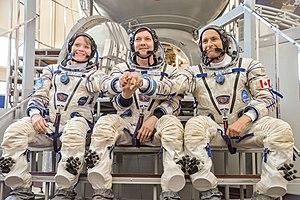
Ceci est la liste des vols habités vers la Station spatiale internationale.
Soyouz MS-11 est une mission spatiale lancée le 3 décembre 2018 par une fusée Soyouz. Le vaisseau a conduit trois astronautes jusqu'à la Station spatiale internationale afin qu'ils participent aux Expéditions 58 et 59. Il s'agit du 140ᵉ vol habité du vaisseau Soyouz et du 137ᵉ mis en orbite.